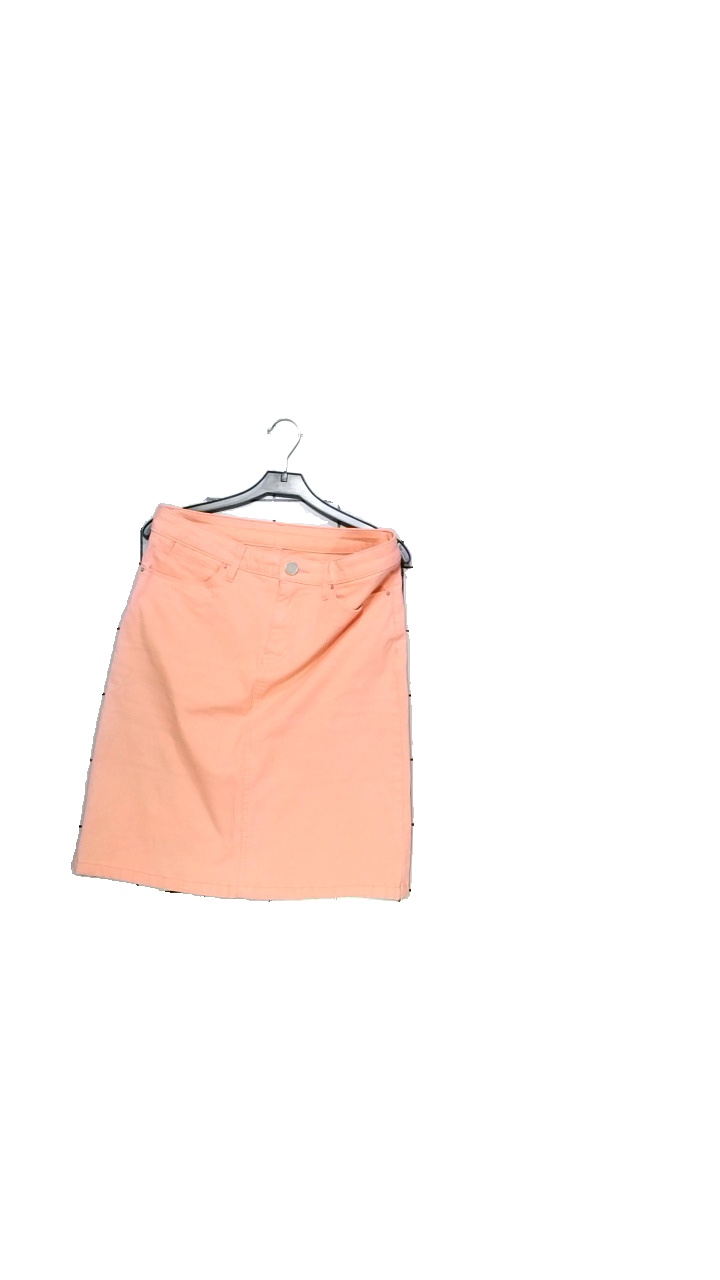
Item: Skirt (Ladies)
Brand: Flash
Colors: Pink
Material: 98% cotton, 2% elastane
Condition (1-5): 5
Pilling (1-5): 5
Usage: Reuse
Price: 50-100